Satan

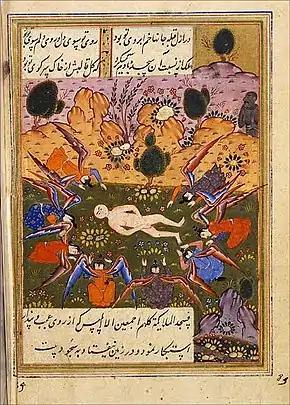
Angels bow before the newly created Adam, but Iblis (top right on the picture) refuses to prostrate.

Mormonism developed its own views on Satan. According to the Book of Moses, the Devil offered to be the redeemer of mankind for the sake of his own glory. Conversely, Jesus offered to be the redeemer of mankind so that his father's will would be done. After his offer was rejected, Satan became rebellious and was subsequently cast out of heaven. In the Book of Moses, Cain is said to have "loved Satan more than God" and conspired with Satan to kill Abel. It was through this pact that Cain became a Master Mahan. The Book of Moses also says that Moses was tempted by Satan before calling upon the name of the "Only Begotten", which caused Satan to depart. Douglas Davies asserts that this text "reflects" the temptation of Jesus in the Bible.